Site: brandenburg
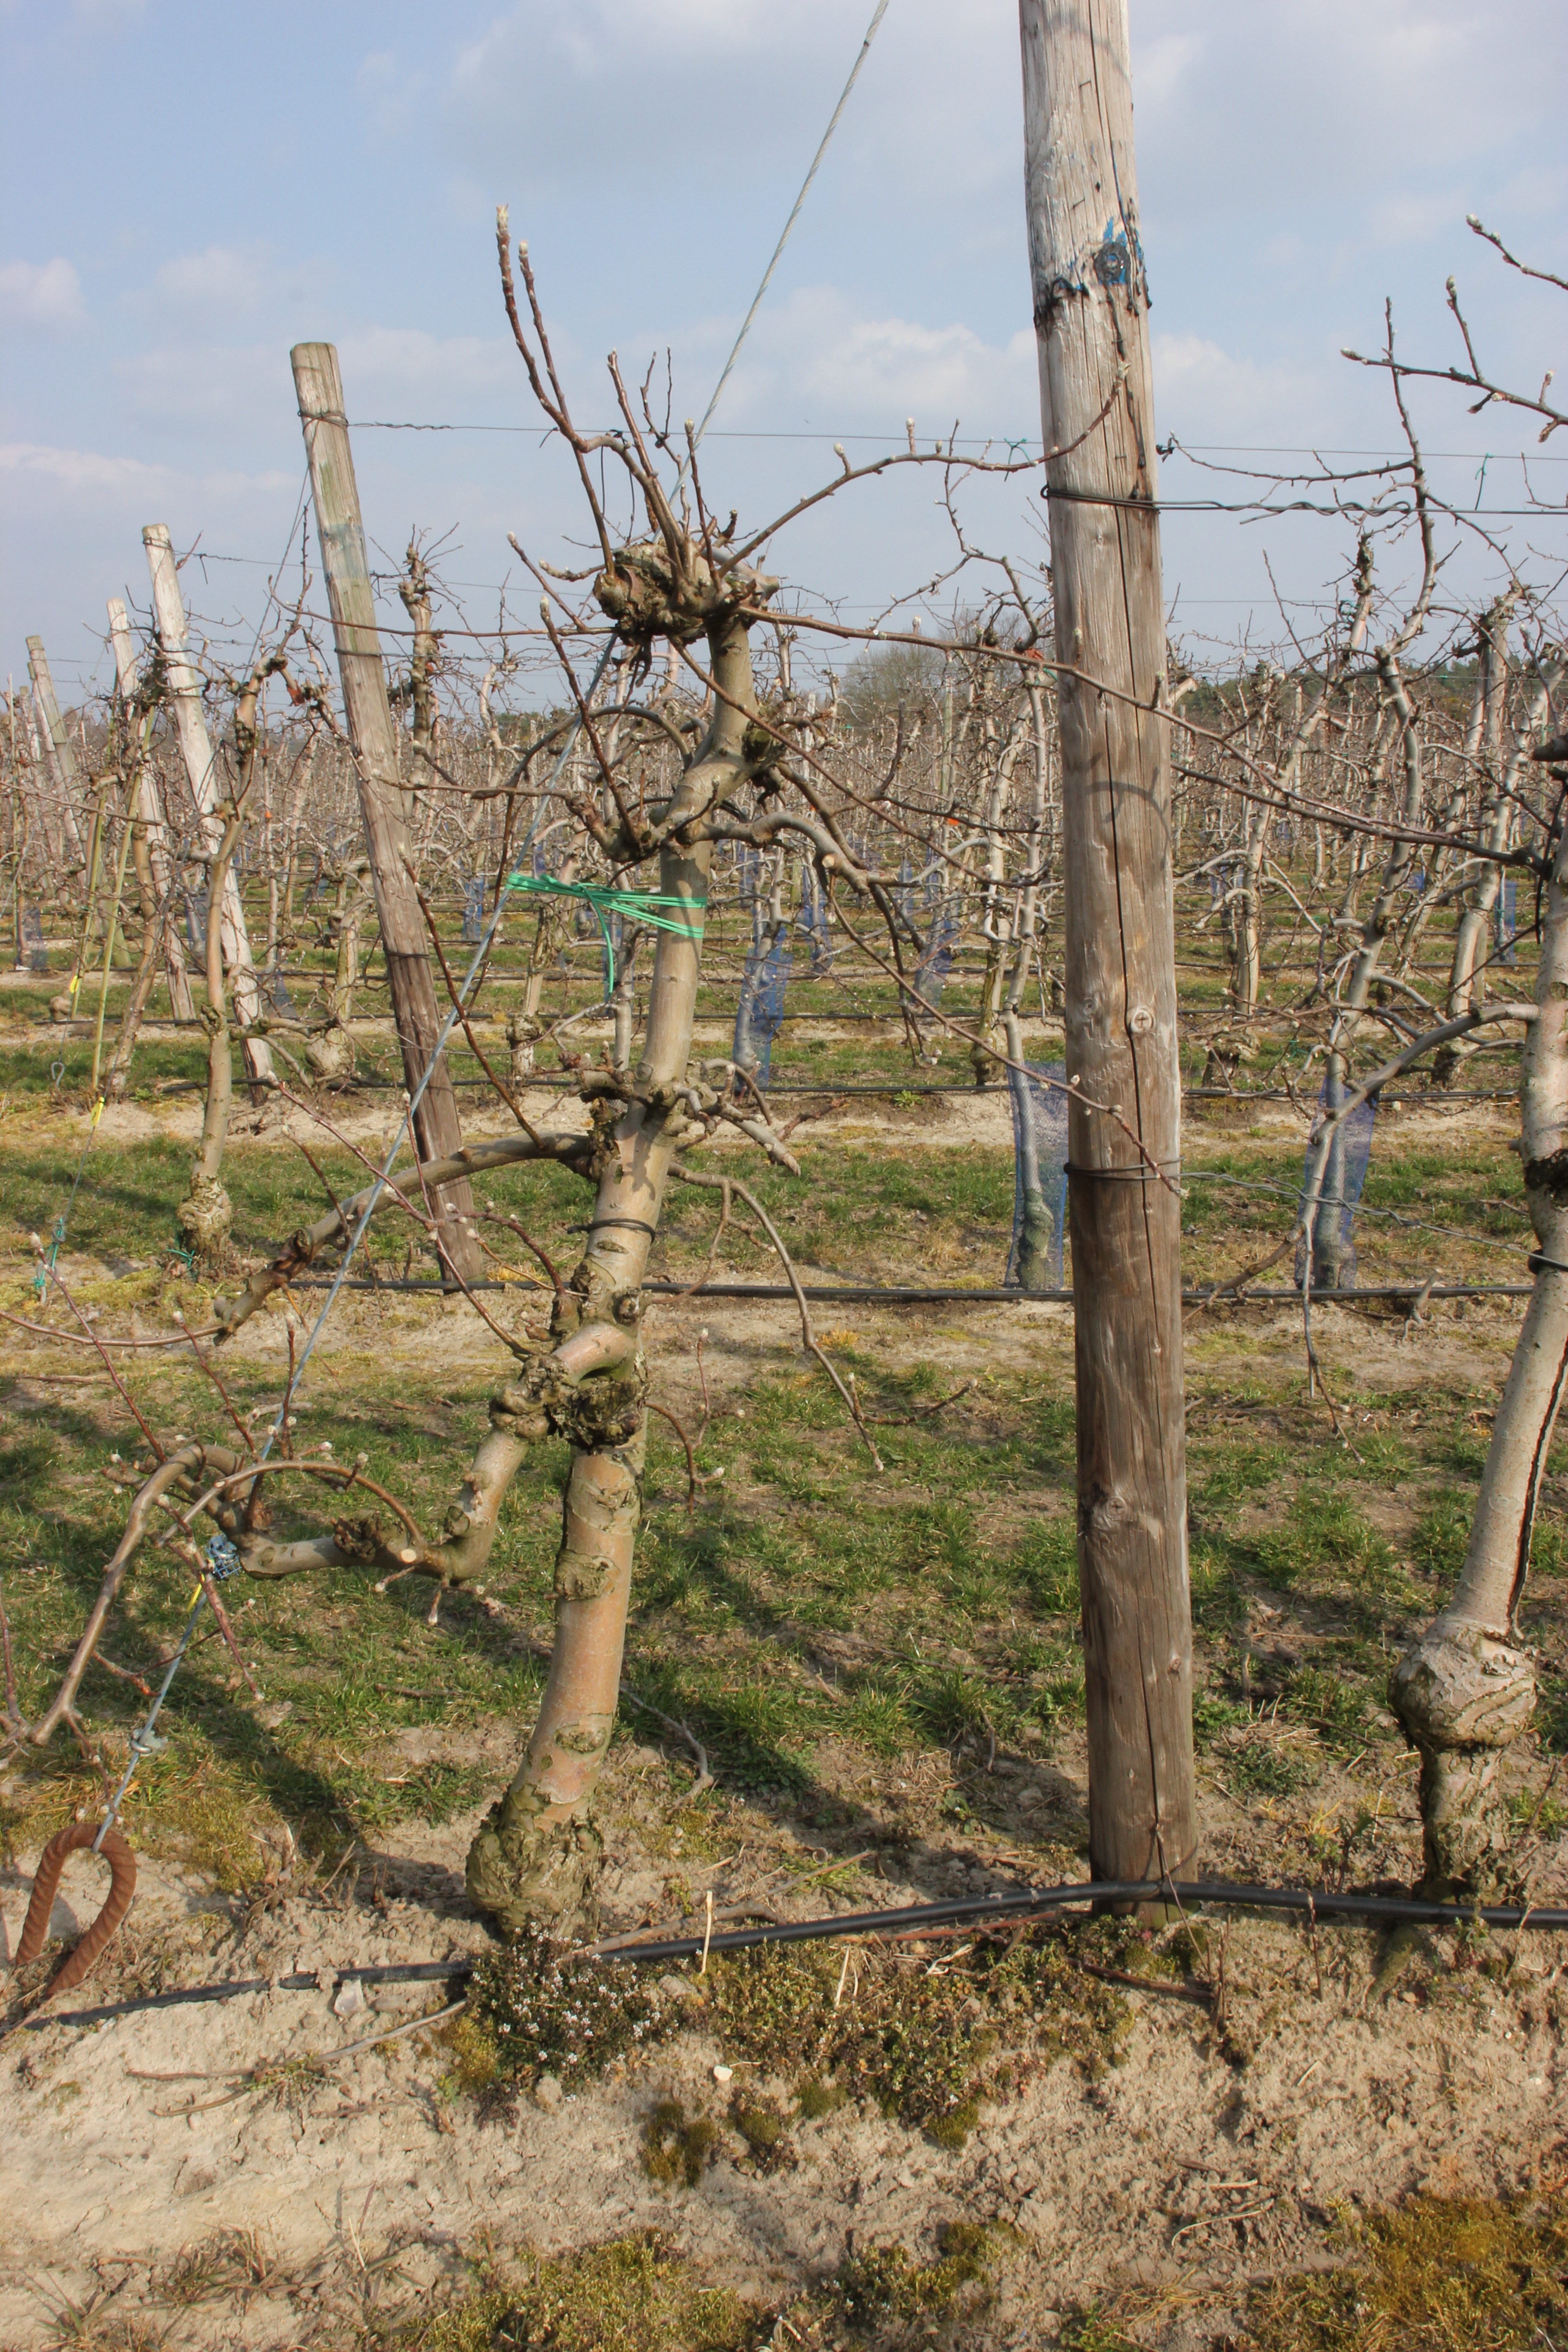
Growth stage (BBCH 03): Bud development